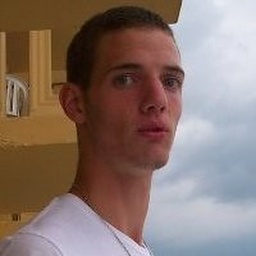
me in florida on the balcony looking at the beach